Mark-Paul Gosselaar

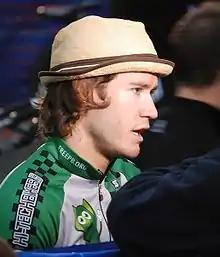
Gosselaar (pictured) in 2008 at the "Malibu Triathlon"

On June 8, 2009, Gosselaar appeared on "Late Night with Jimmy Fallon" in character as Zack Morris to promote his show "Raising the Bar", indicating that the name Mark-Paul Gosselaar is his stage name and declaring, as Zack, that he would participate in a "Saved by the Bell" "Class" reunion that is being spearheaded by Fallon. On February 4, 2015, Gosselaar reunited with Mario Lopez, Elizabeth Berkley, Dennis Haskins and Tiffani Thiessen on "The Tonight Show Starring Jimmy Fallon", where they appeared in a "Saved by the Bell" sketch with Fallon.